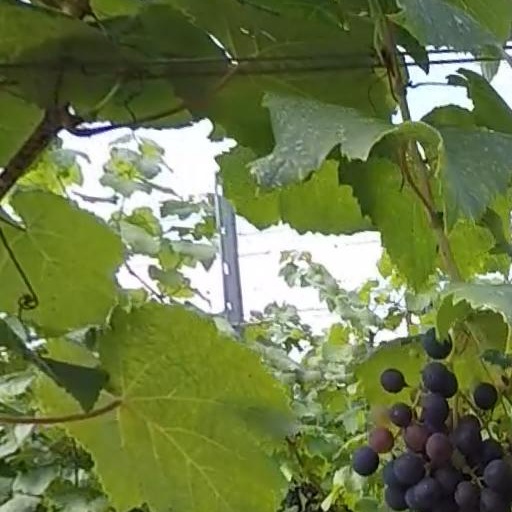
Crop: grape